Popemobile

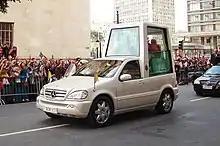
Pope Benedict XVI in a modified Mercedes-Benz M-Class popemobile in São Paulo, Brazil in 2007.

The first time that John Paul II traveled to his home country in 1979, he was transported in the white vehicle based on the Polish Star 660 truck from a firm FSC Star. For John Paul II's visit to Ireland in 1979, Ford Ireland donated a D series truck which was adapted by OBAM coachbuilders; in 2017 it was available for private rental in Dublin. It was bigger than the truck used later in Vatican City. Another popemobile was a modified Mercedes-Benz with a small windowed enclosure in the back where the Pope sits. A converted 230 G Mercedes-Benz G-Class was built for John Paul II's visit to Germany in 1980.